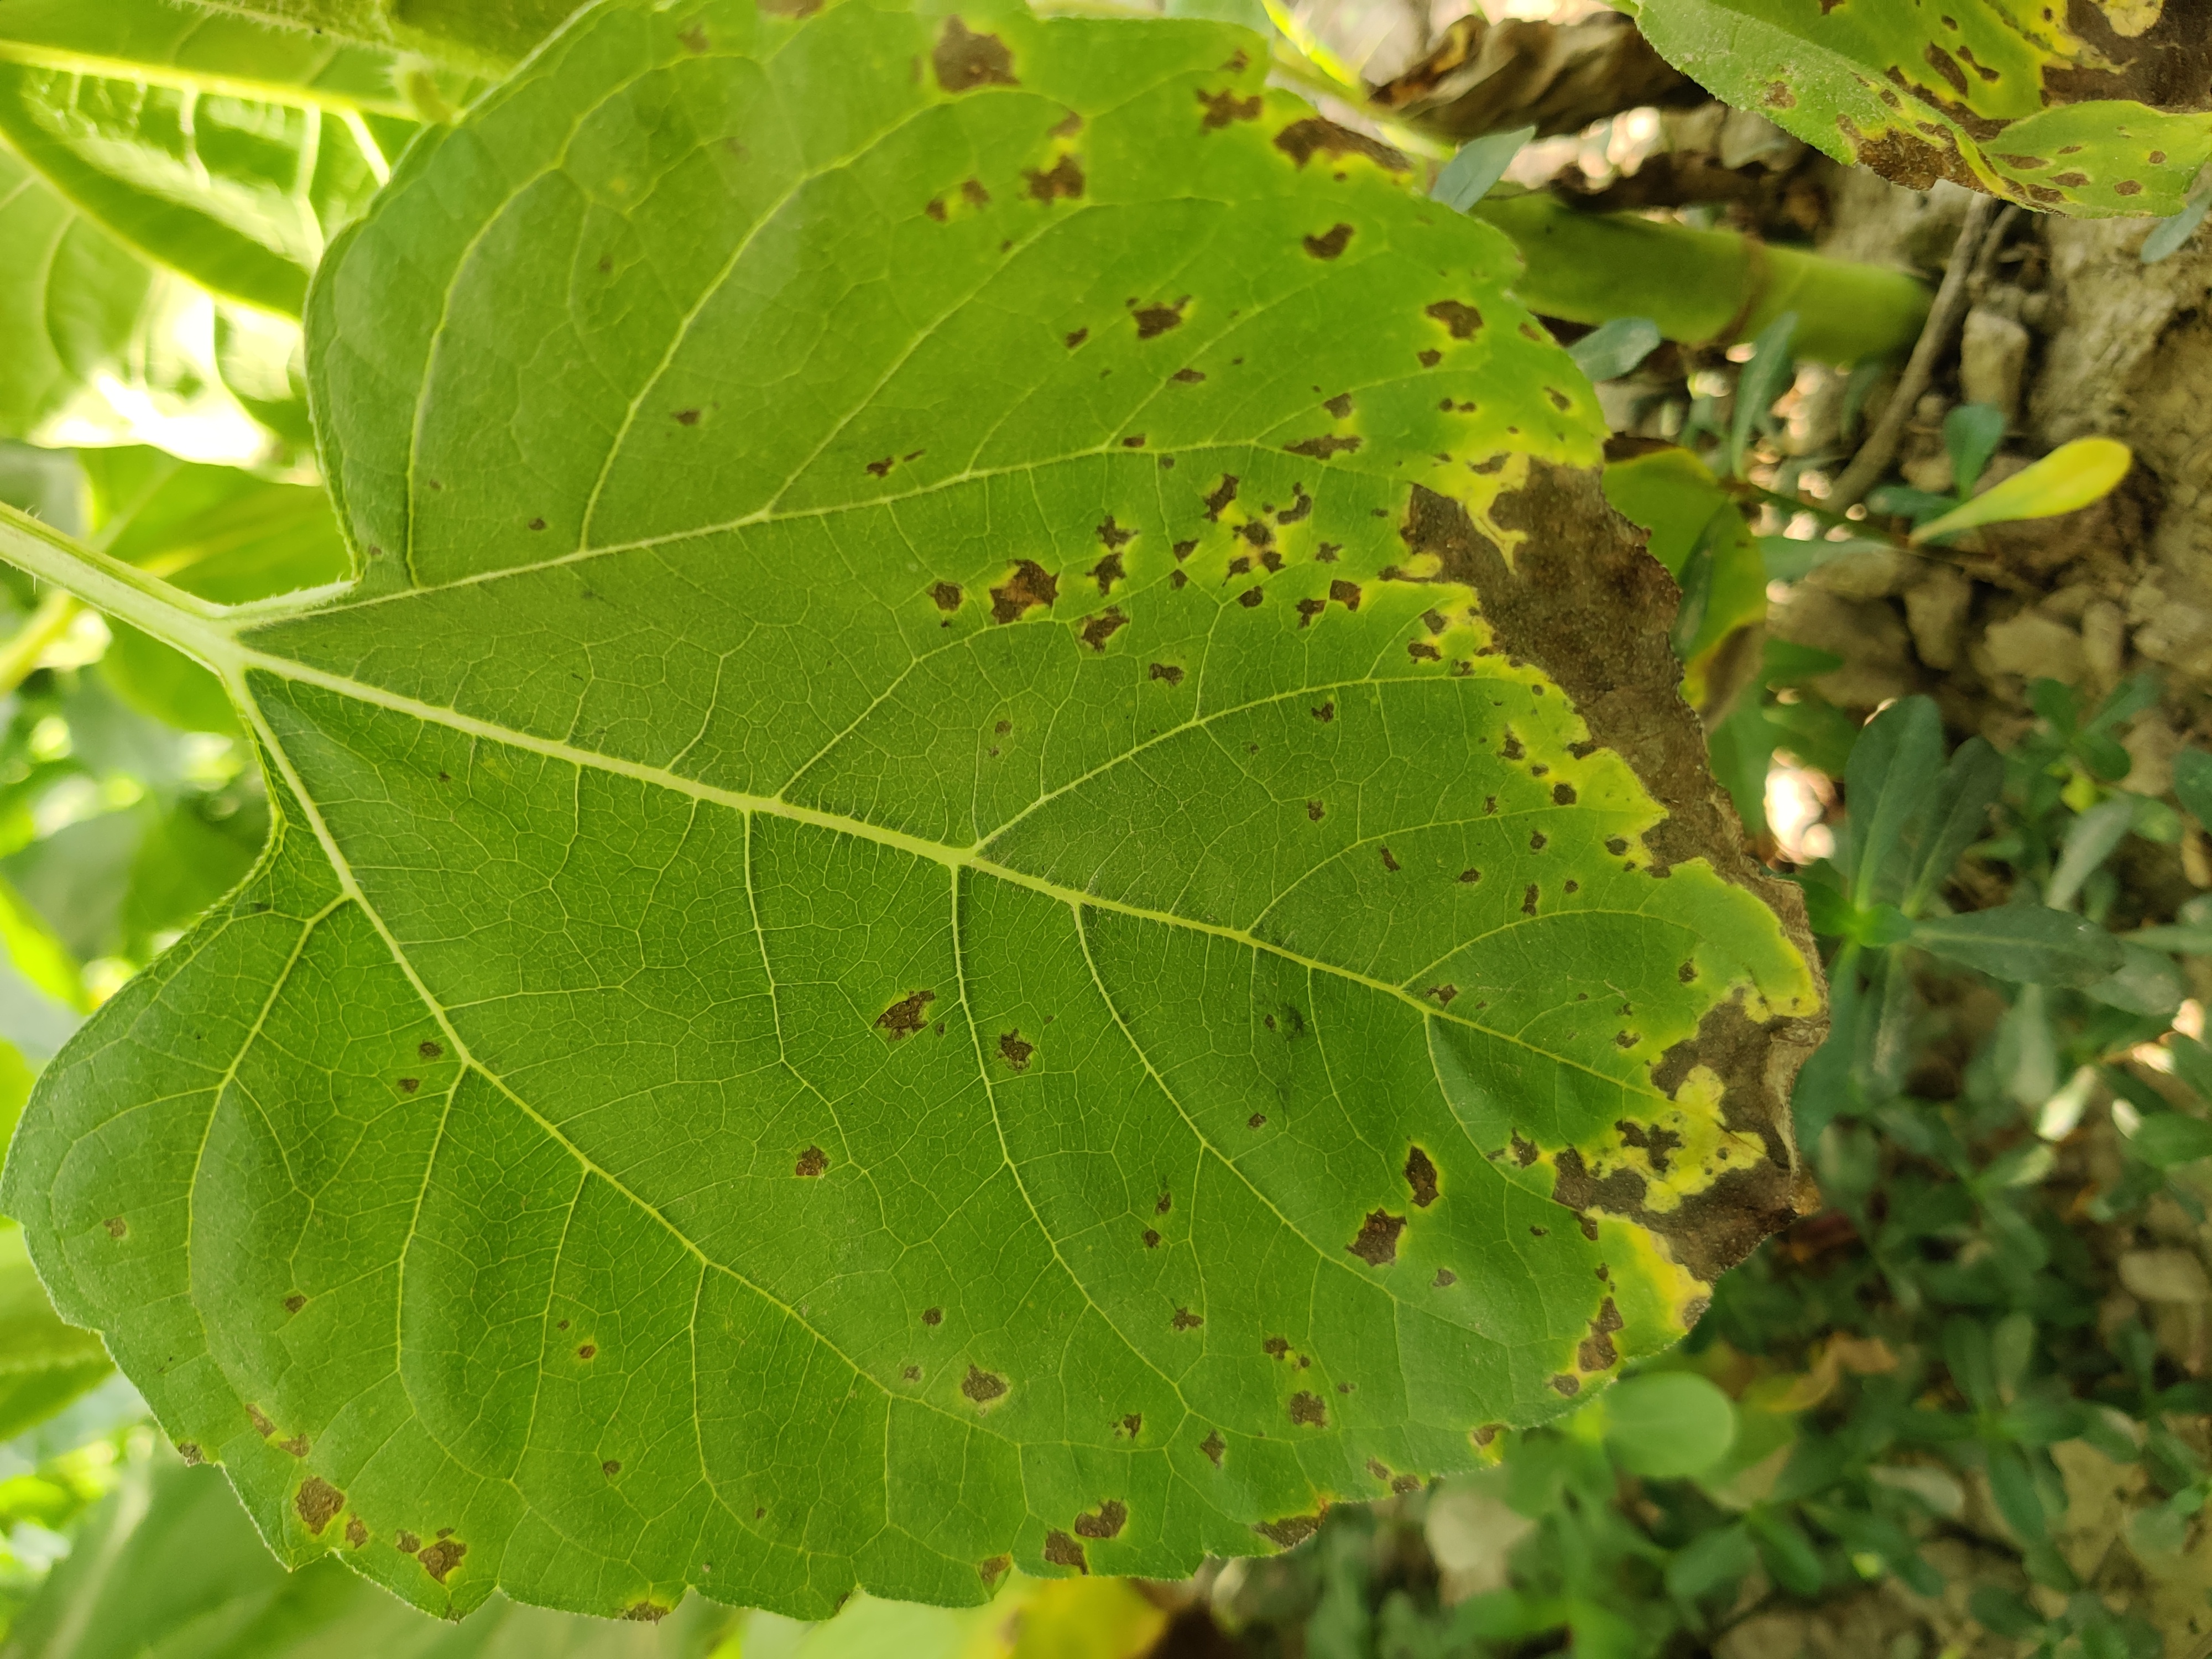
Label: Leaf_scars